A Poem a Day

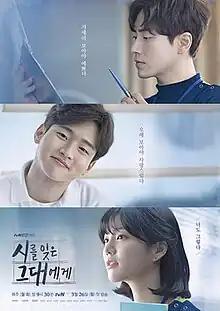
Promotional poster

A Poem a Day is a 2018 medical South Korean television series starring Lee Yu-bi, Lee Joon-hyuk and Jang Dong-yoon. It aired on tvN from March 26 to May 15, 2018, every Monday and Tuesday at 21:30 KST.